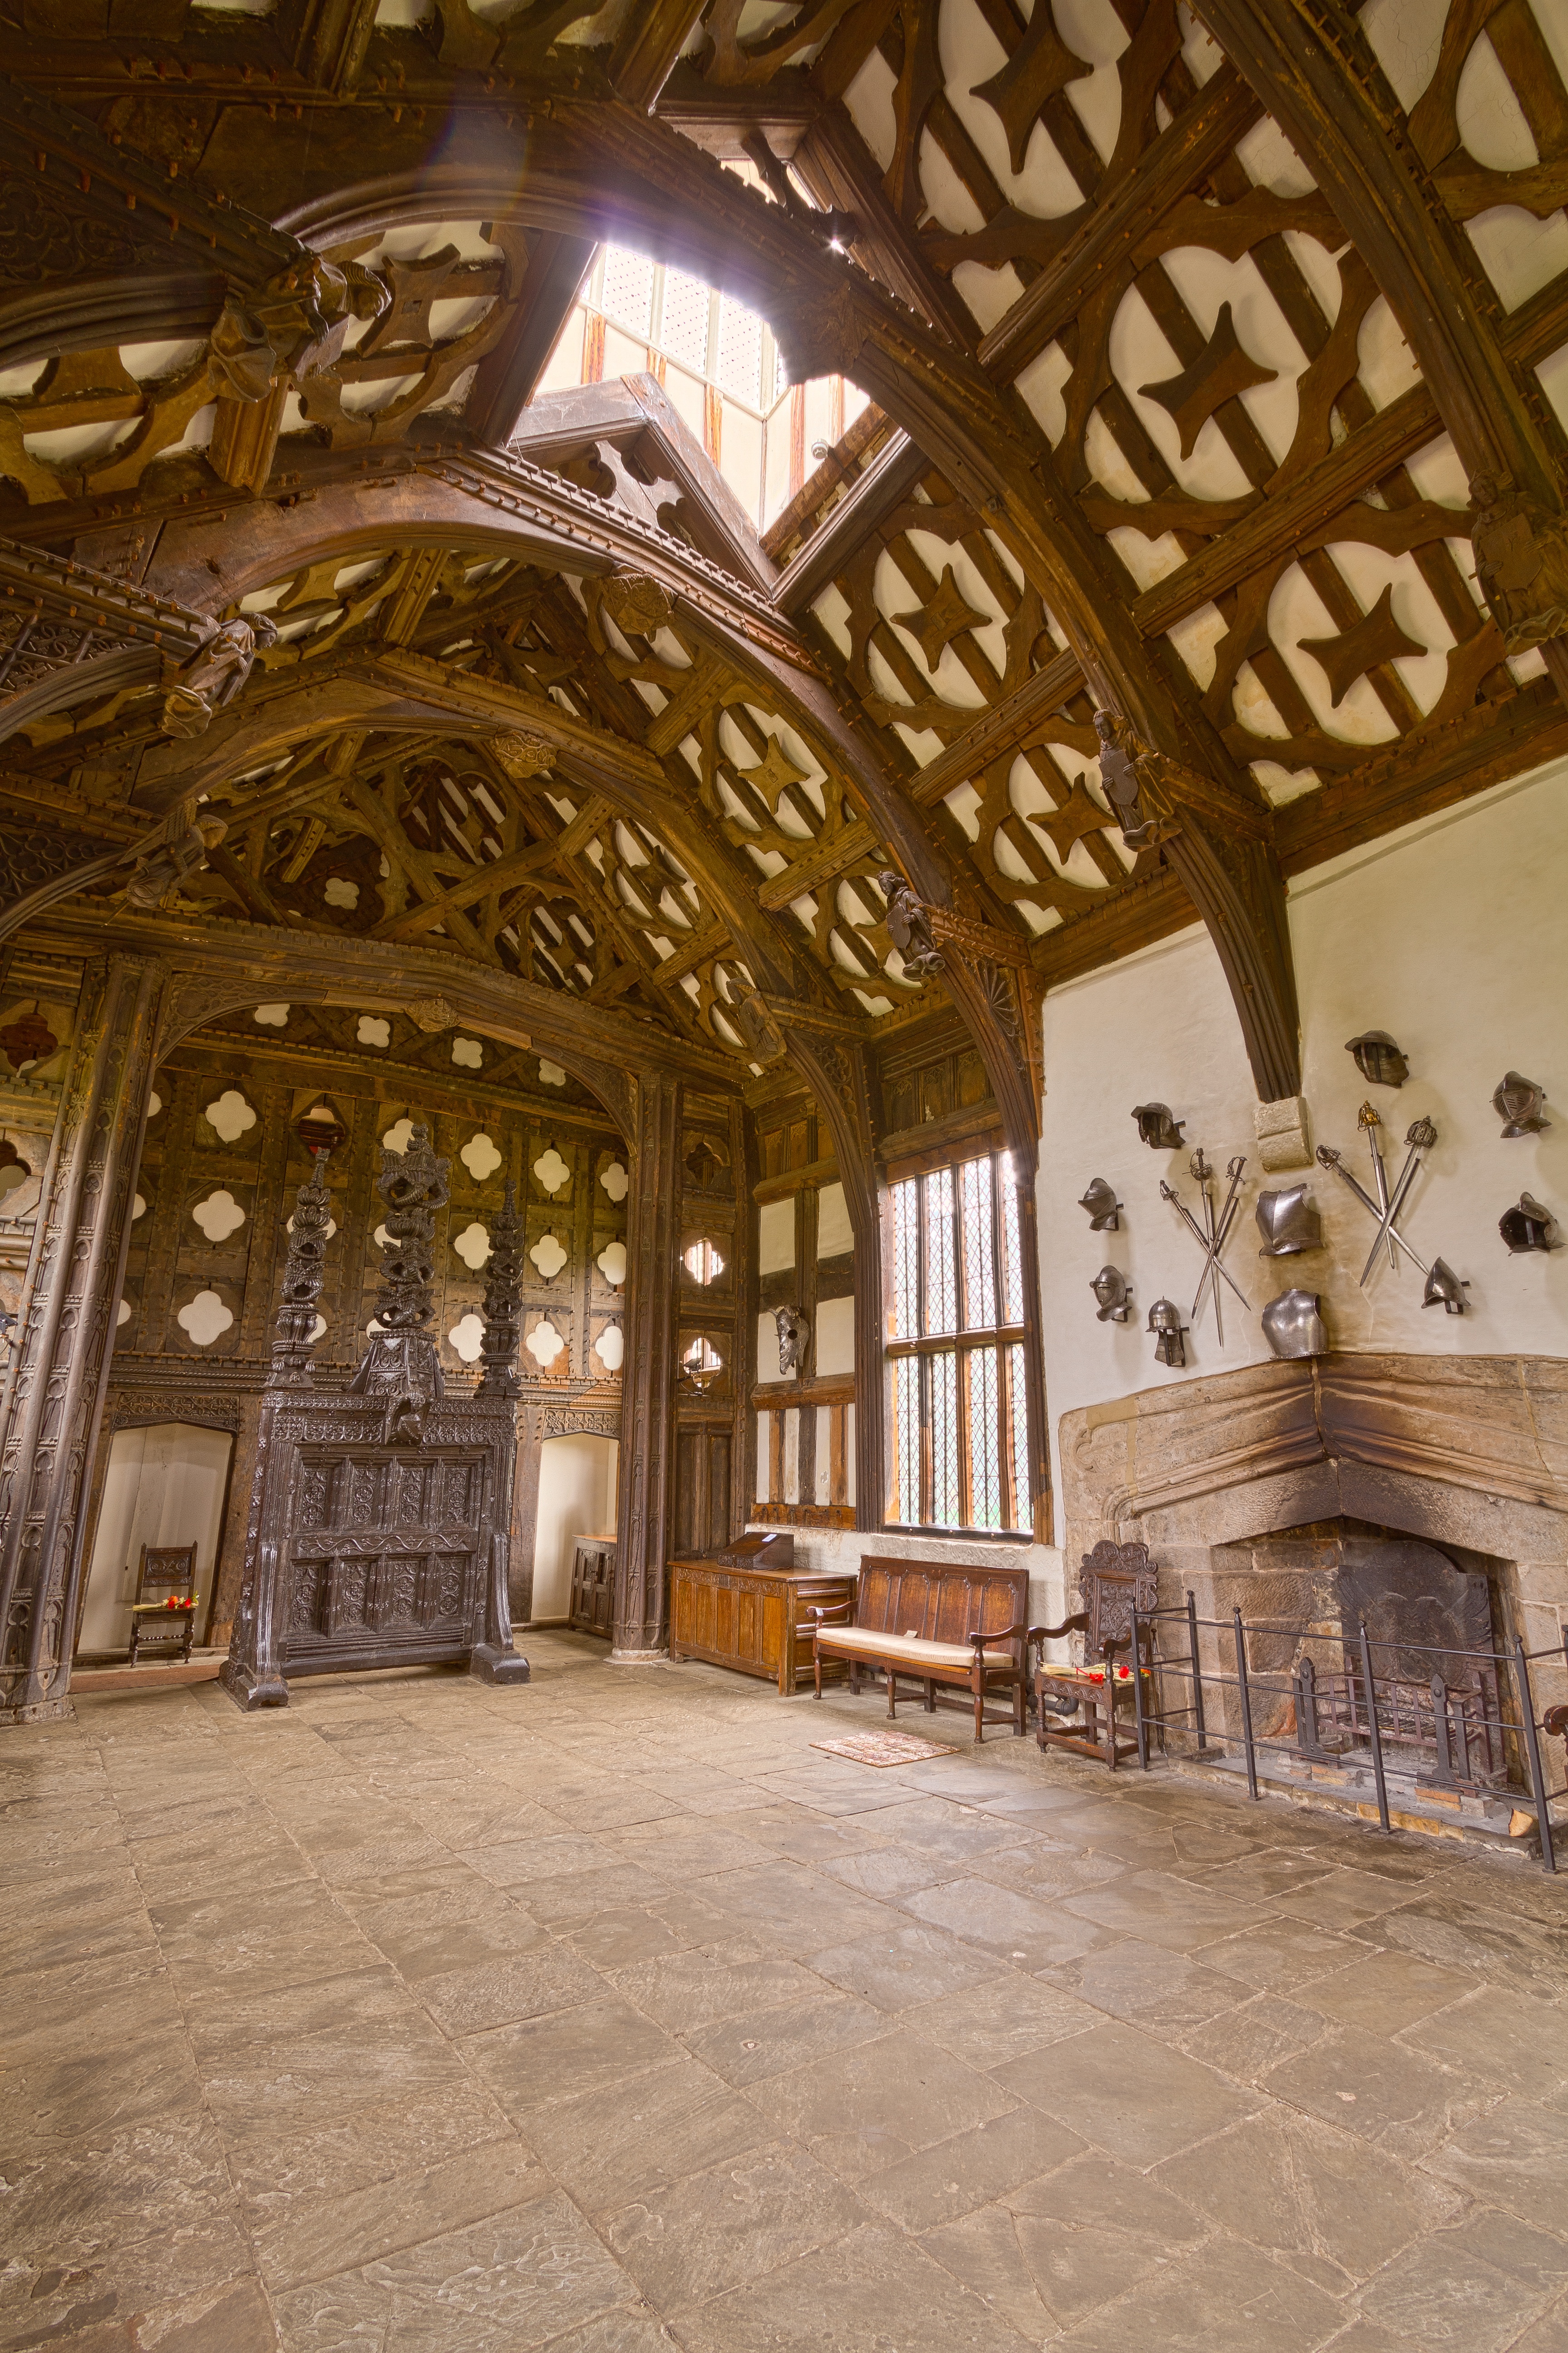
architecture, building, palace, arch, hall, chapel, place of worship, interior design, synagogue, arcade, tourist attraction, estate, flooring, ancient history